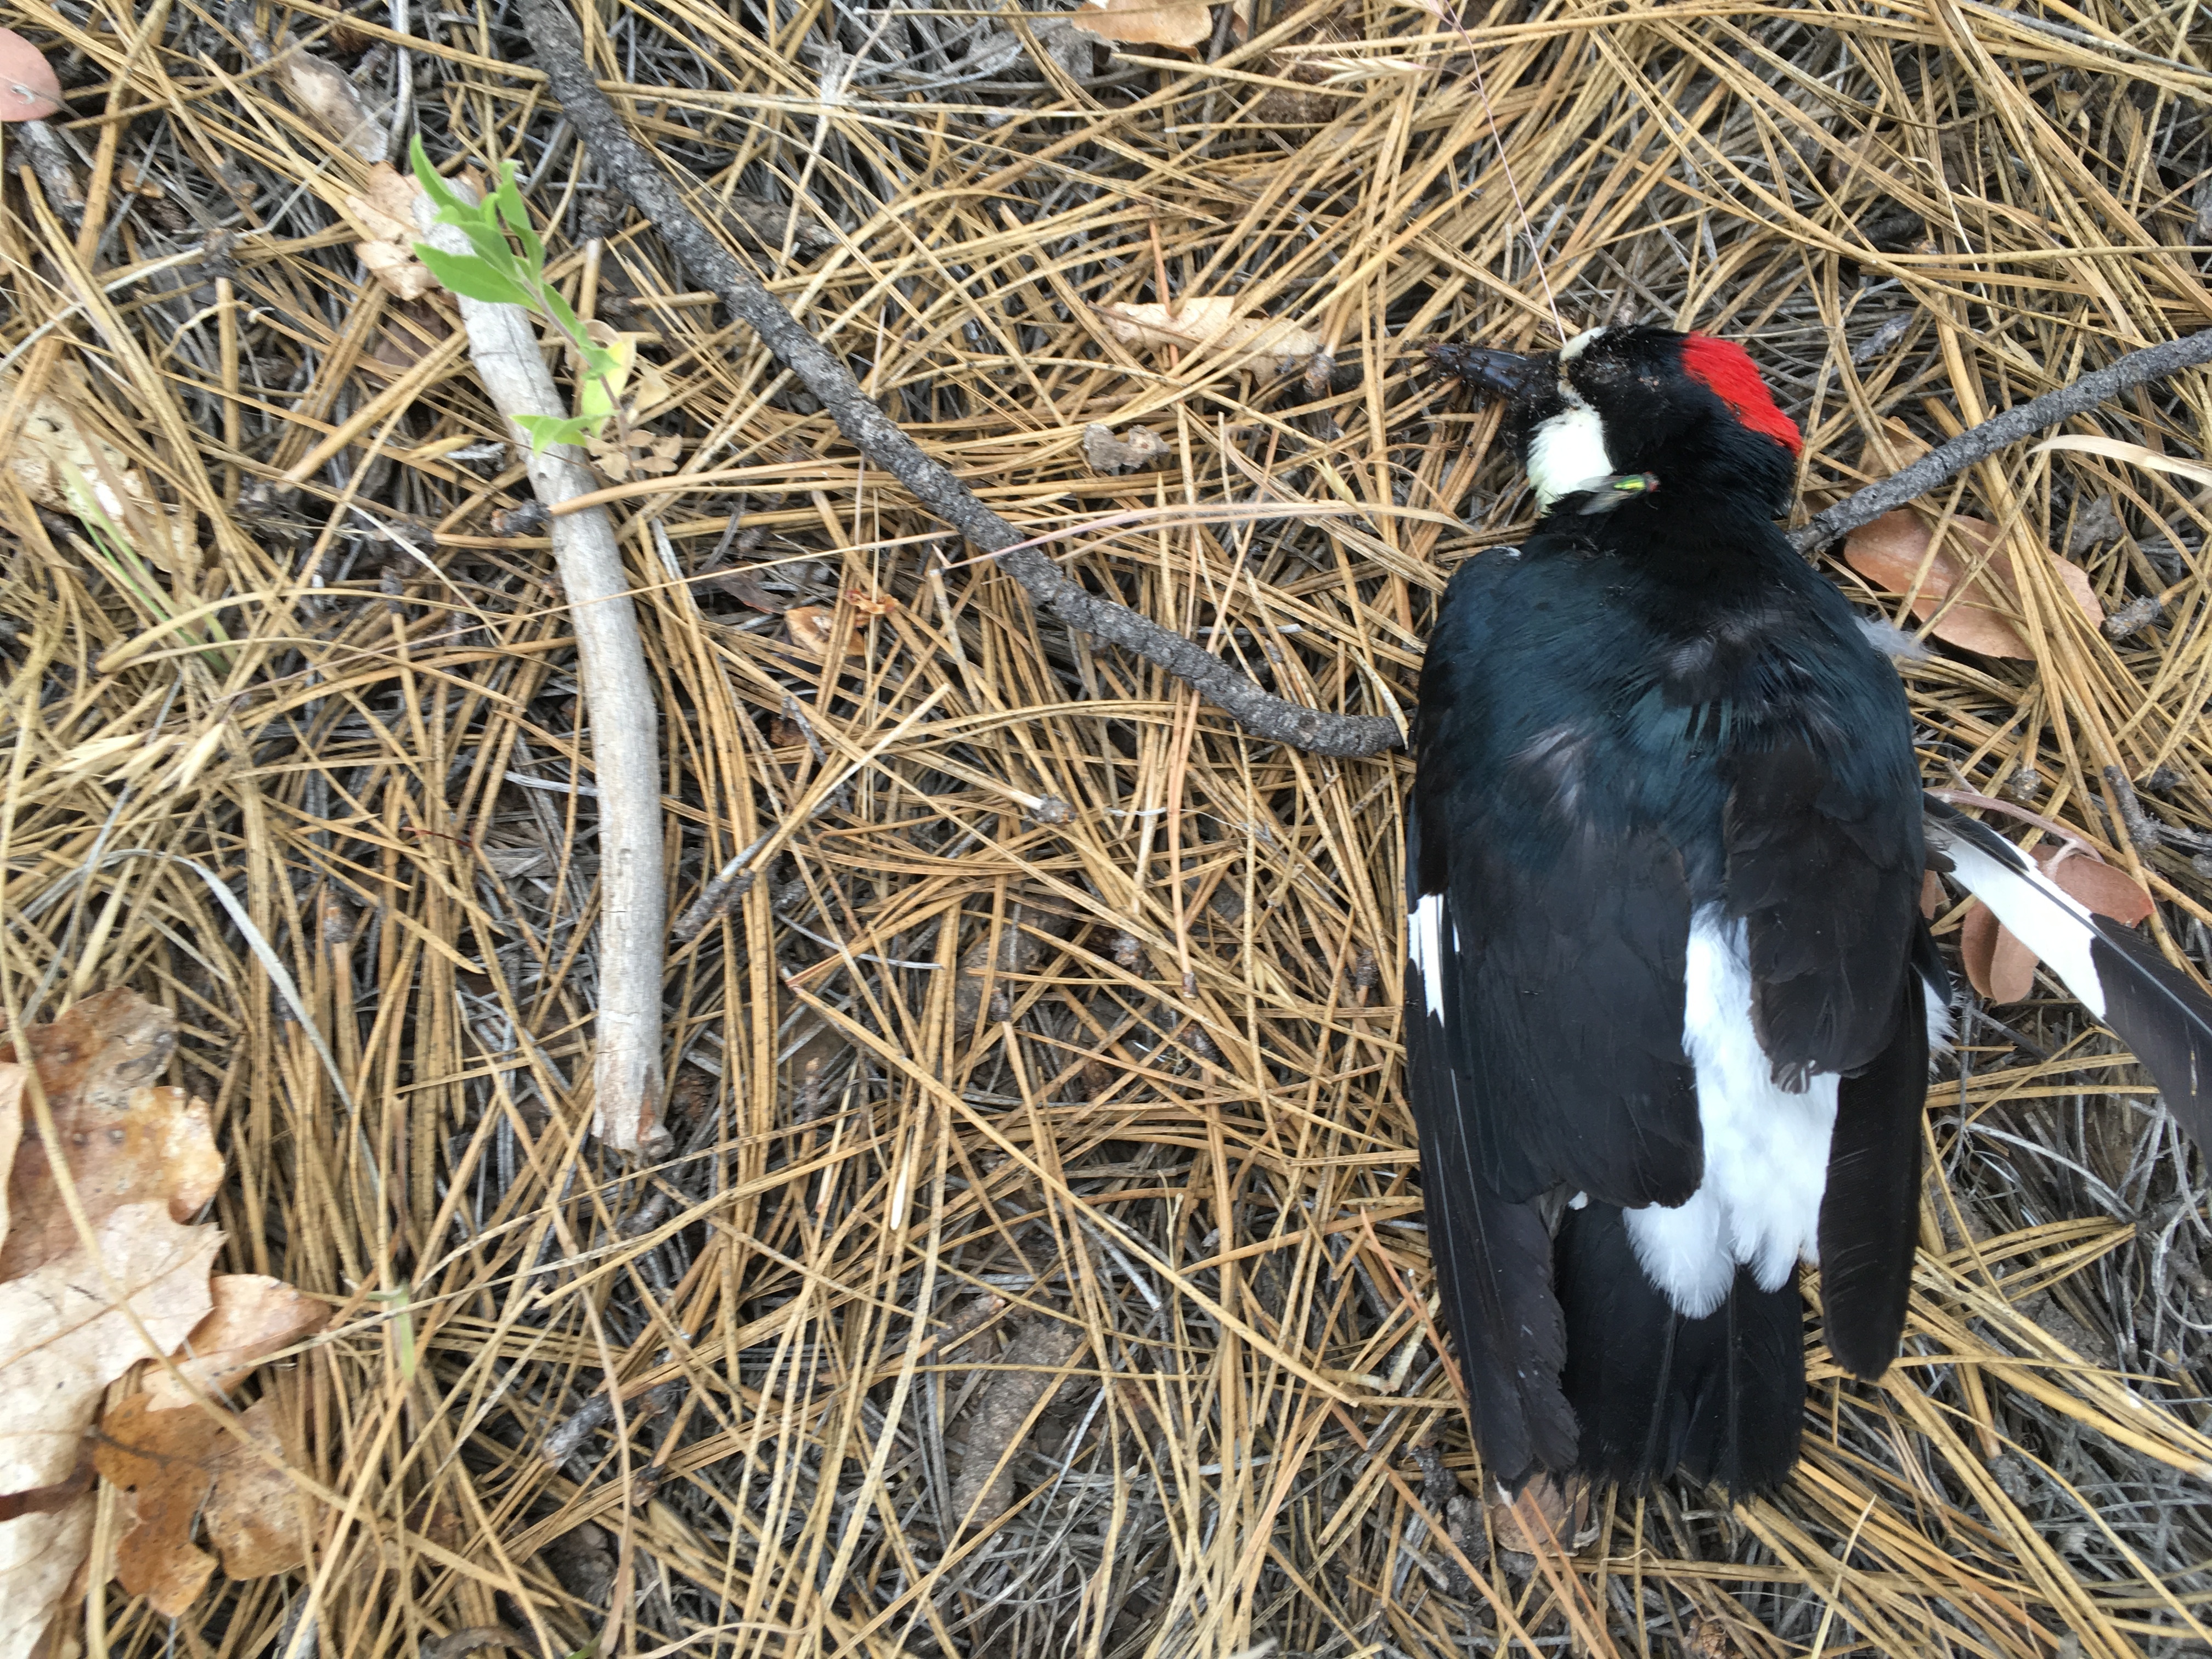
bird, wildlife, beak, fauna, vertebrate, perching bird